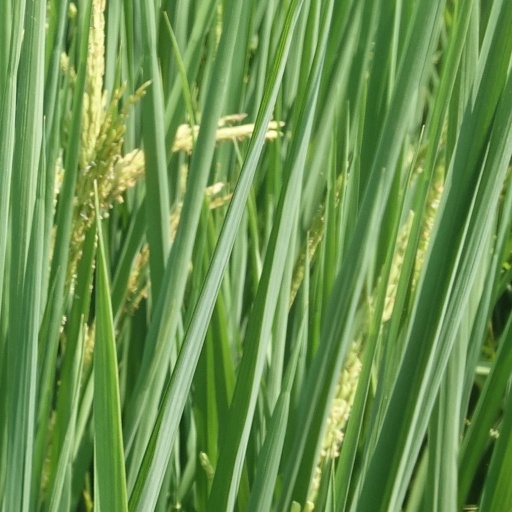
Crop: rice